Goldfields Way

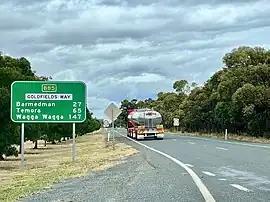
Heading south along Goldfields Way, just south of the intersection with Newell Highway

Goldfields Way is a country road in the northern part of the Riverina region of New South Wales, connecting Wyalong via Temora to Old Junee.